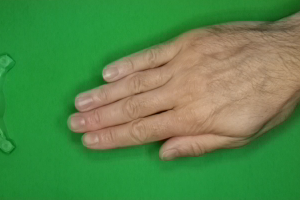
Label: paper